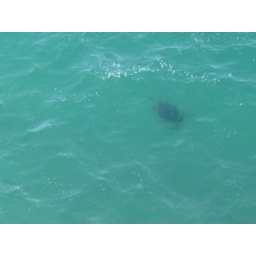
Turtle swimming in the water below indian head on Fraser Island